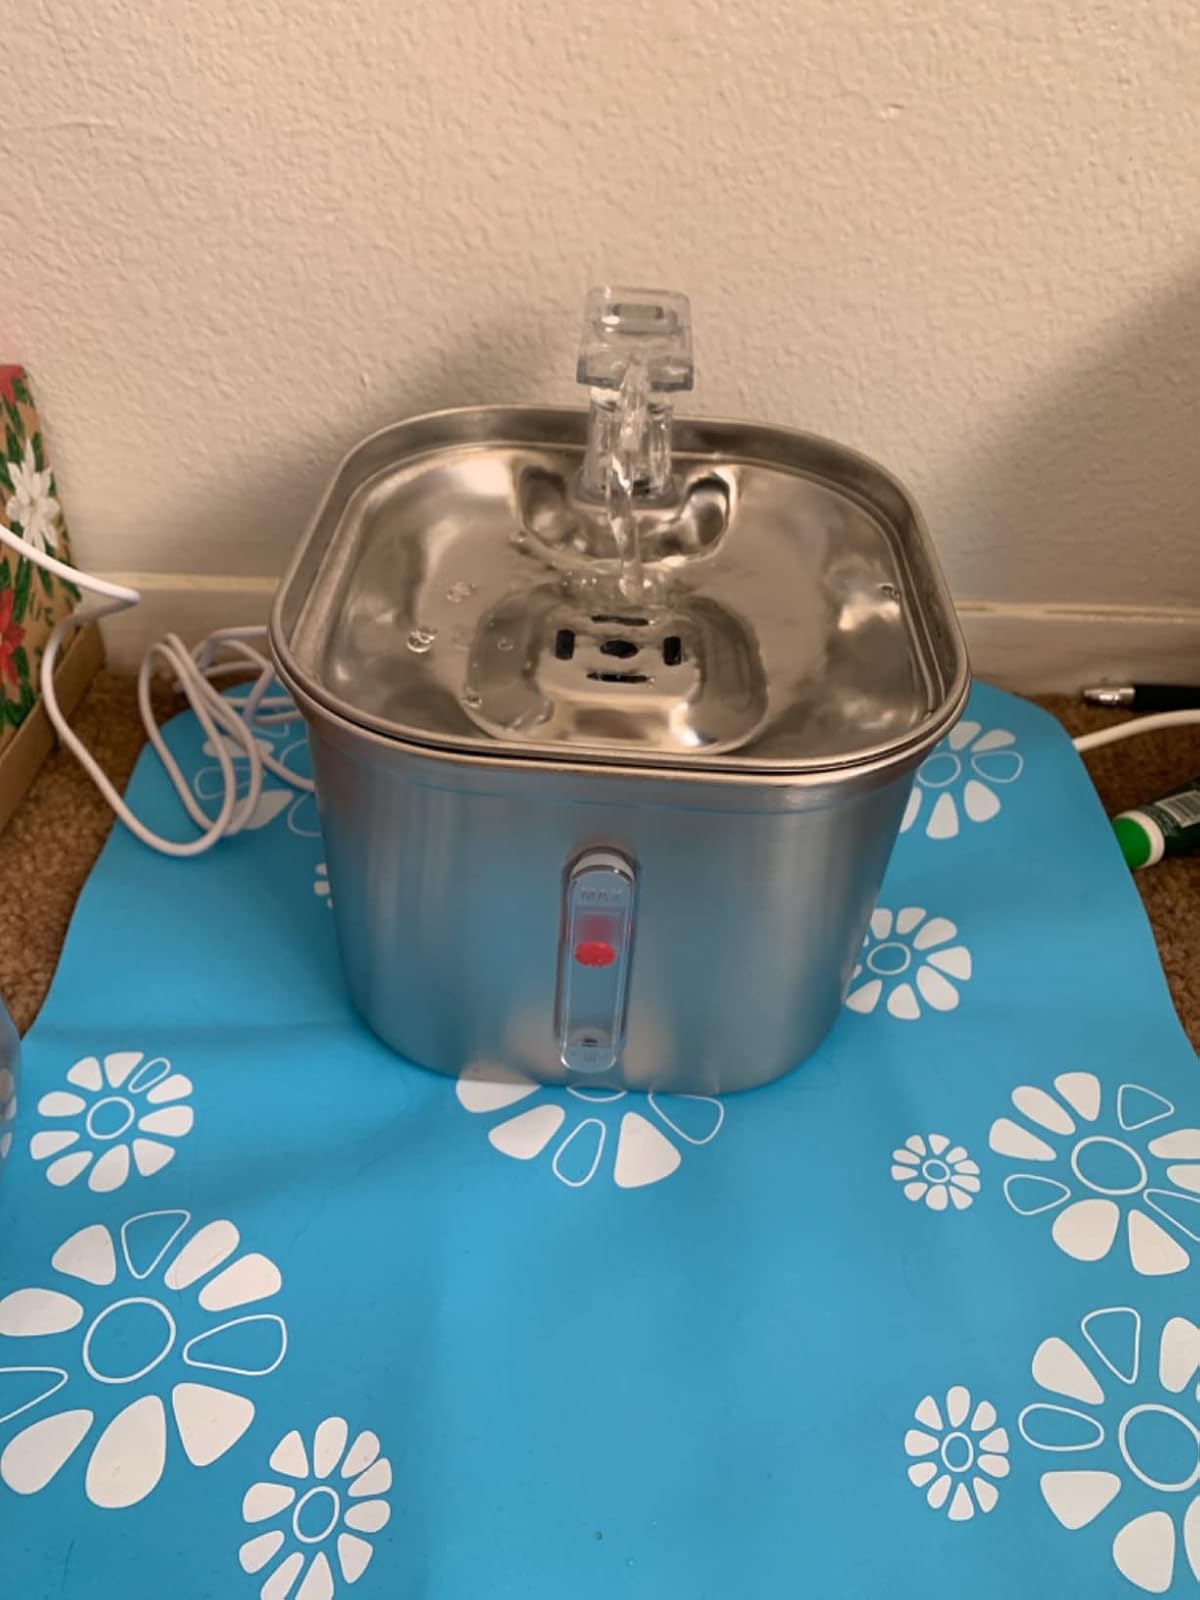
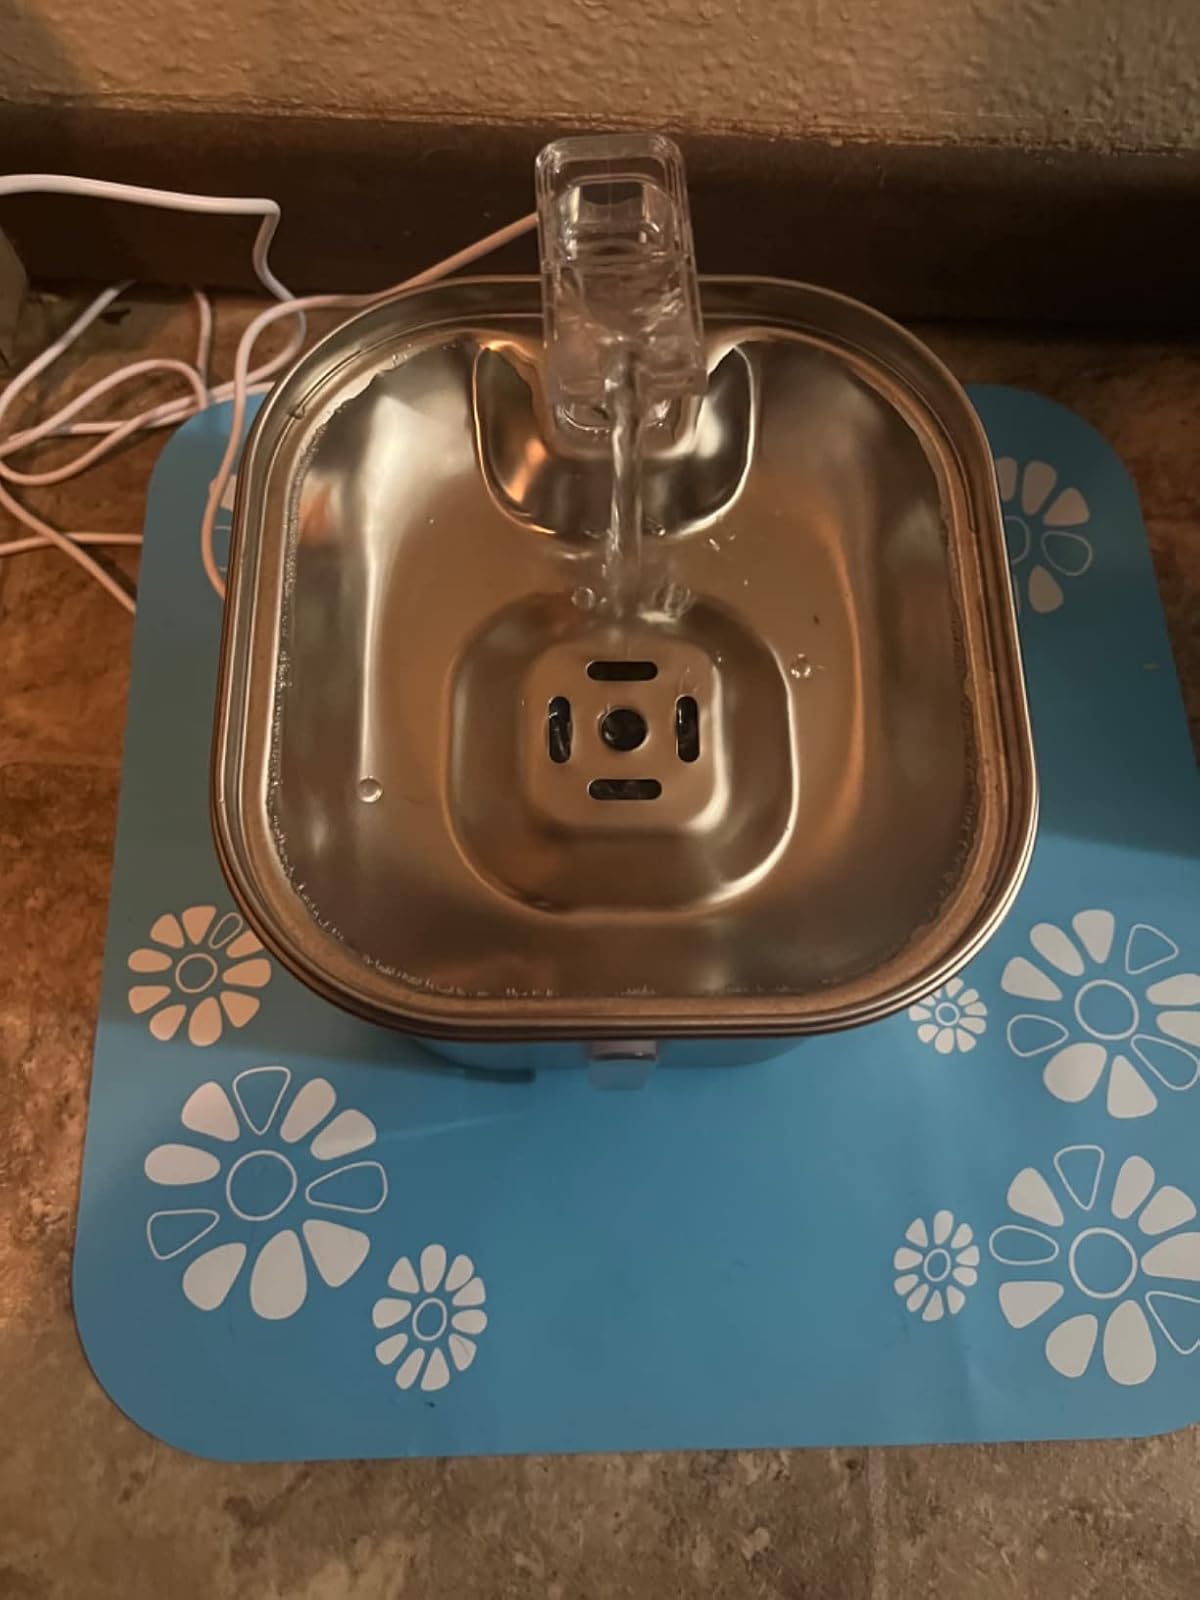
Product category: items_bowl
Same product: yes